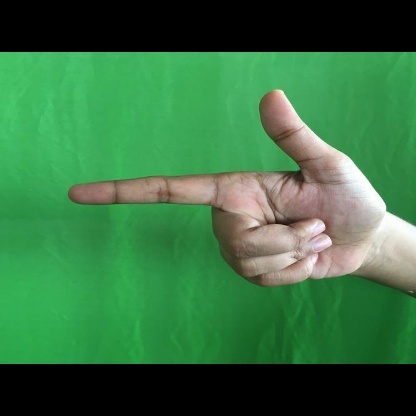
Mudra: Chandrakala